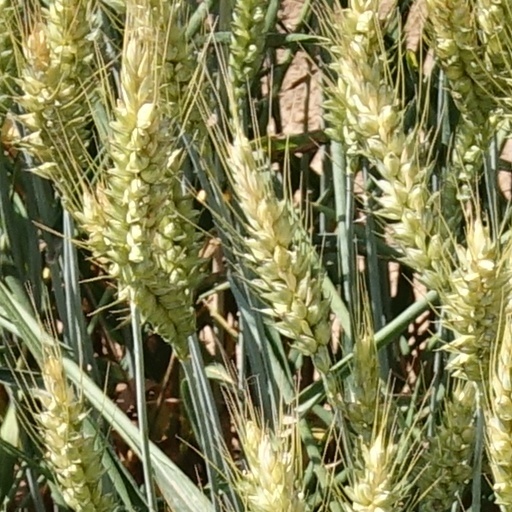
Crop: wheat